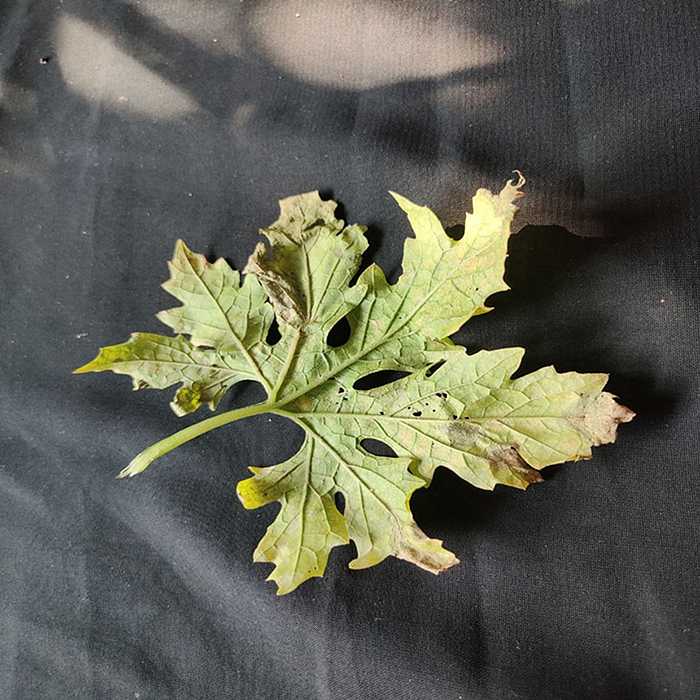
Plant: Bitter Gourd
Label: Mosaic virus